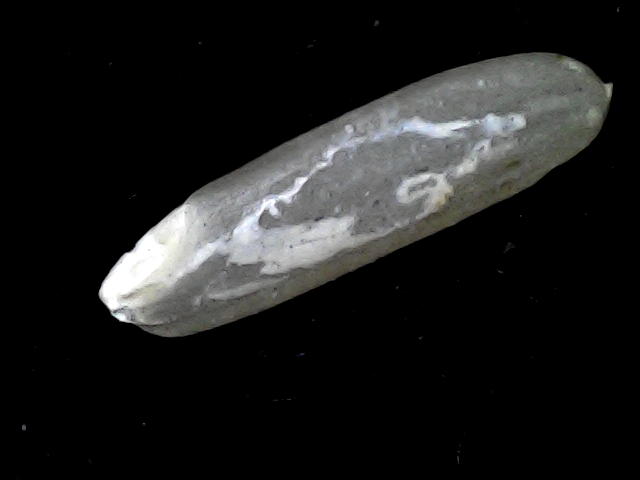
Rice variety: BD57